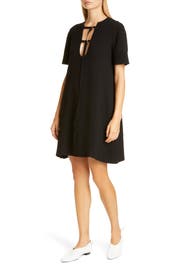
d ring tie securing the deep u neck bring some edge to this babydoll dress shaped in fluid black jersey with raised seam